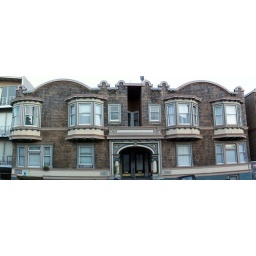
building near my house